Presentation in the Temple (Lotto)

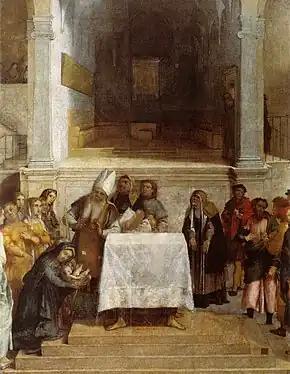
"Presentation in the Temple" (c. 1552–1556) by Lorenzo Lotto

Presentation in the Temple is an oil-on-canvas painting of the presentation of Jesus at the Temple by Lorenzo Lotto, created "c." 1552–1556, now in the Museo pinacoteca della Santa Casa in Loreto. It is recognised as Lotto's last surviving autograph work – he had become an oblate at the Holy House of Loreto and produced this and several other large canvases for the choir of the church there. Vasari's "Lives of the Artists" mentions Lotto planning a series of scenes from Christ's childhood for Loreto, of which "Presentation" is thought to be one.